Trams in Innsbruck

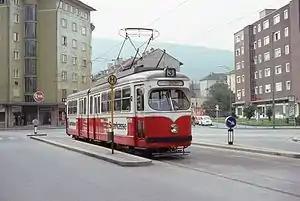

Plans for the 1976 Winter Olympics placed the future of Line 4 (the Hall-in-Tirol line) in question. The Reichenauer Bridge had to be renewed and the Haller Street widened to four lanes, which would require a major rebuild for the tramlines using it. The decision was instead taken to remove the rail tracks from the road and operate the service with buses. The last tram ran on Line 4 on 6 June 1974 and the bus service along the route was inaugurated on 7 June 1974. Much of the rolling stock used for the former Hall-in-Tirol line had become very old and was now retired. Other tramcars were reallocated to Line 6, while one had already been rendered inoperable when one of its bogies had been cannibalised to replace a damaged sub-assembly on another vehicle.